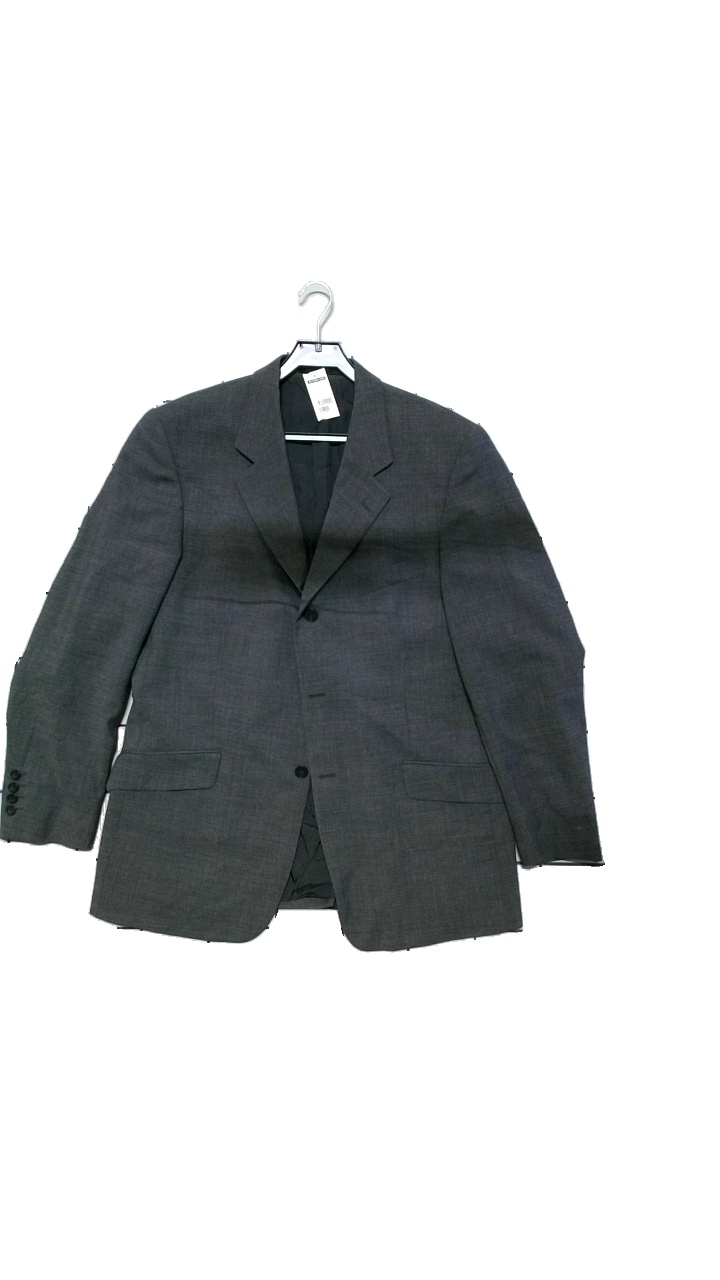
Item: Blazer (Men)
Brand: Nova Mosilana
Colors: Black, Grey
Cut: Regular
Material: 100% wool
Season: All
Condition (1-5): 5
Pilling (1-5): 4
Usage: Reuse
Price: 150-250